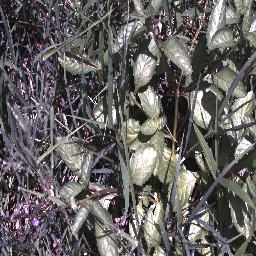
Label: snake_weed